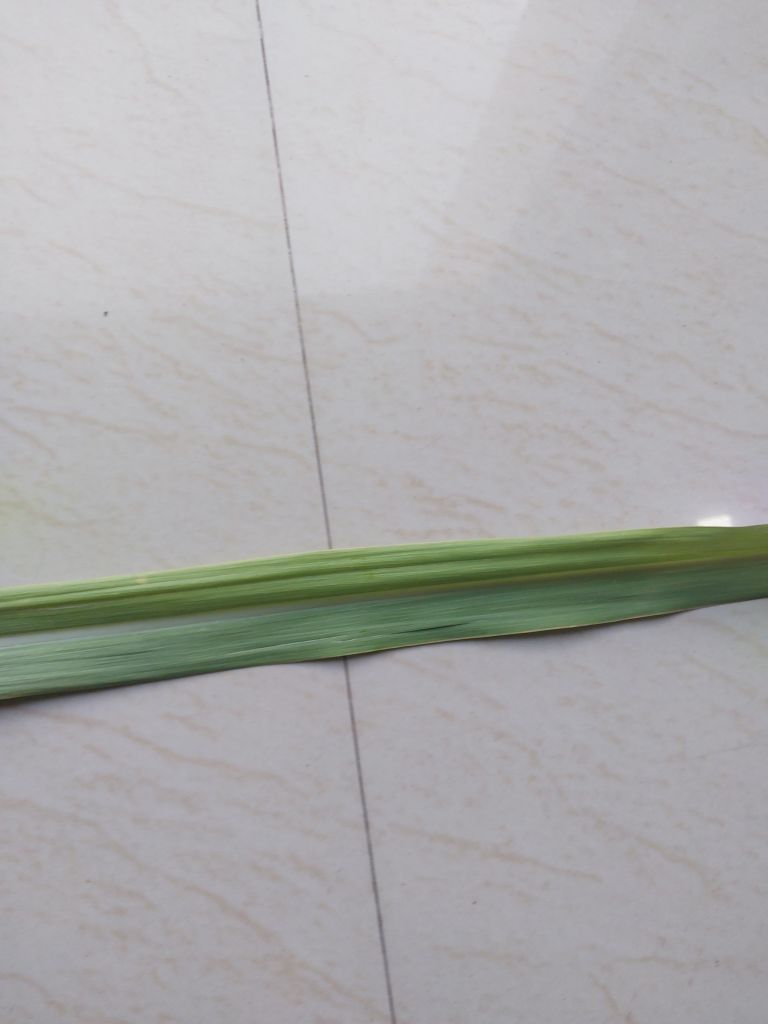
Label: Viral Disease